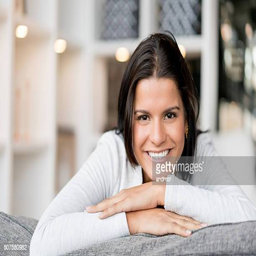
woman lying on a sofa at a furniture store